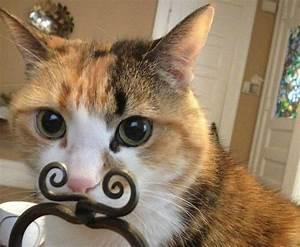
cat